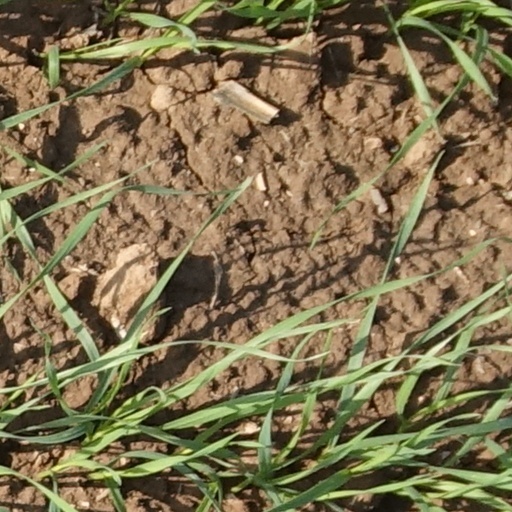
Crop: wheat